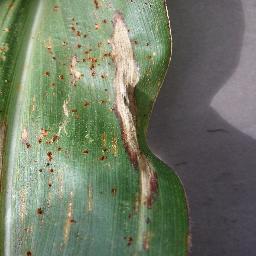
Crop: corn
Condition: (maize)_northern_blight